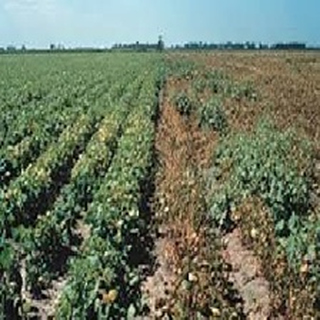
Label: wheat_smut